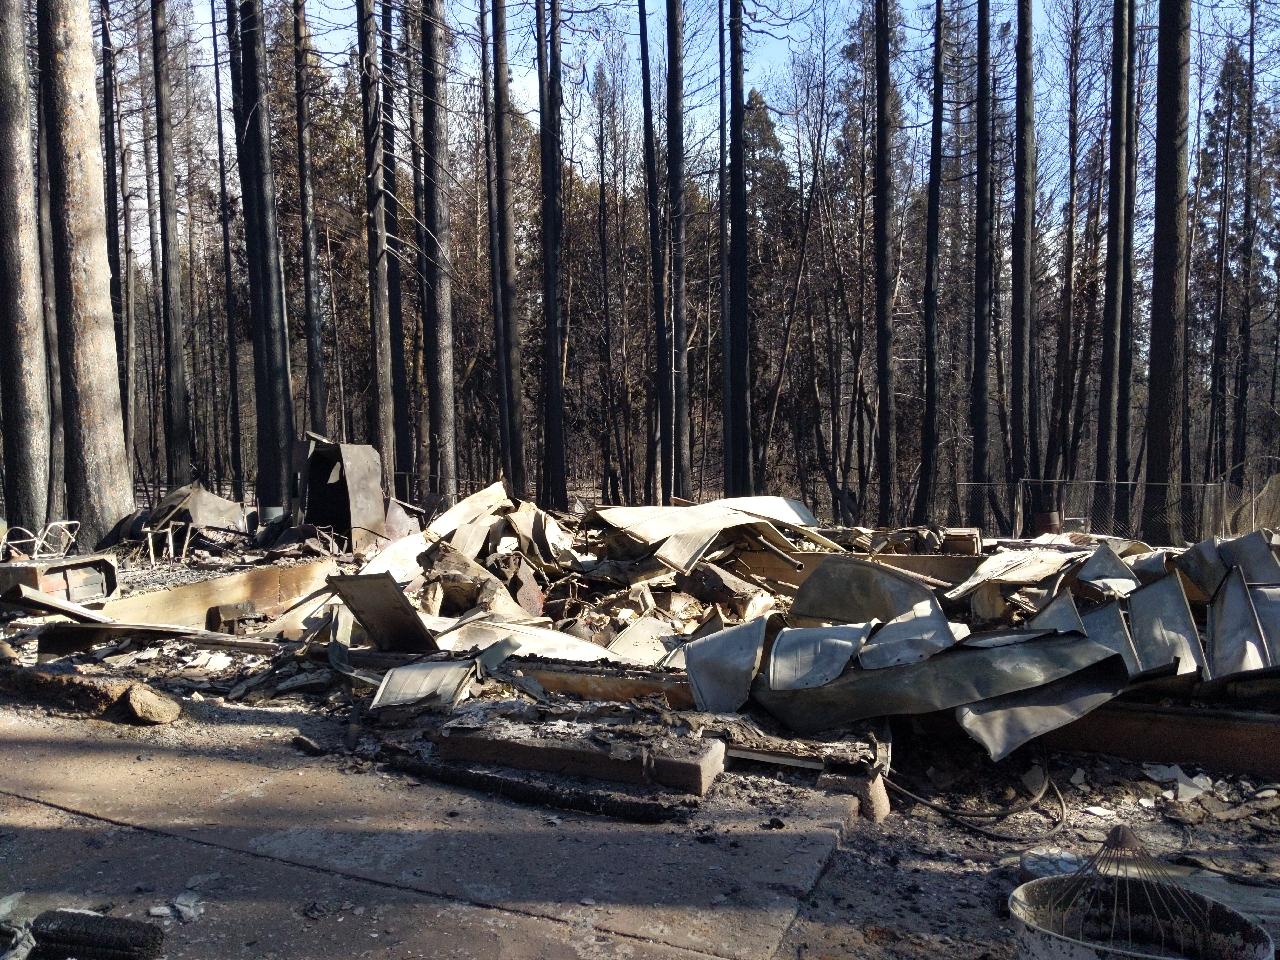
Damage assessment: destroyed